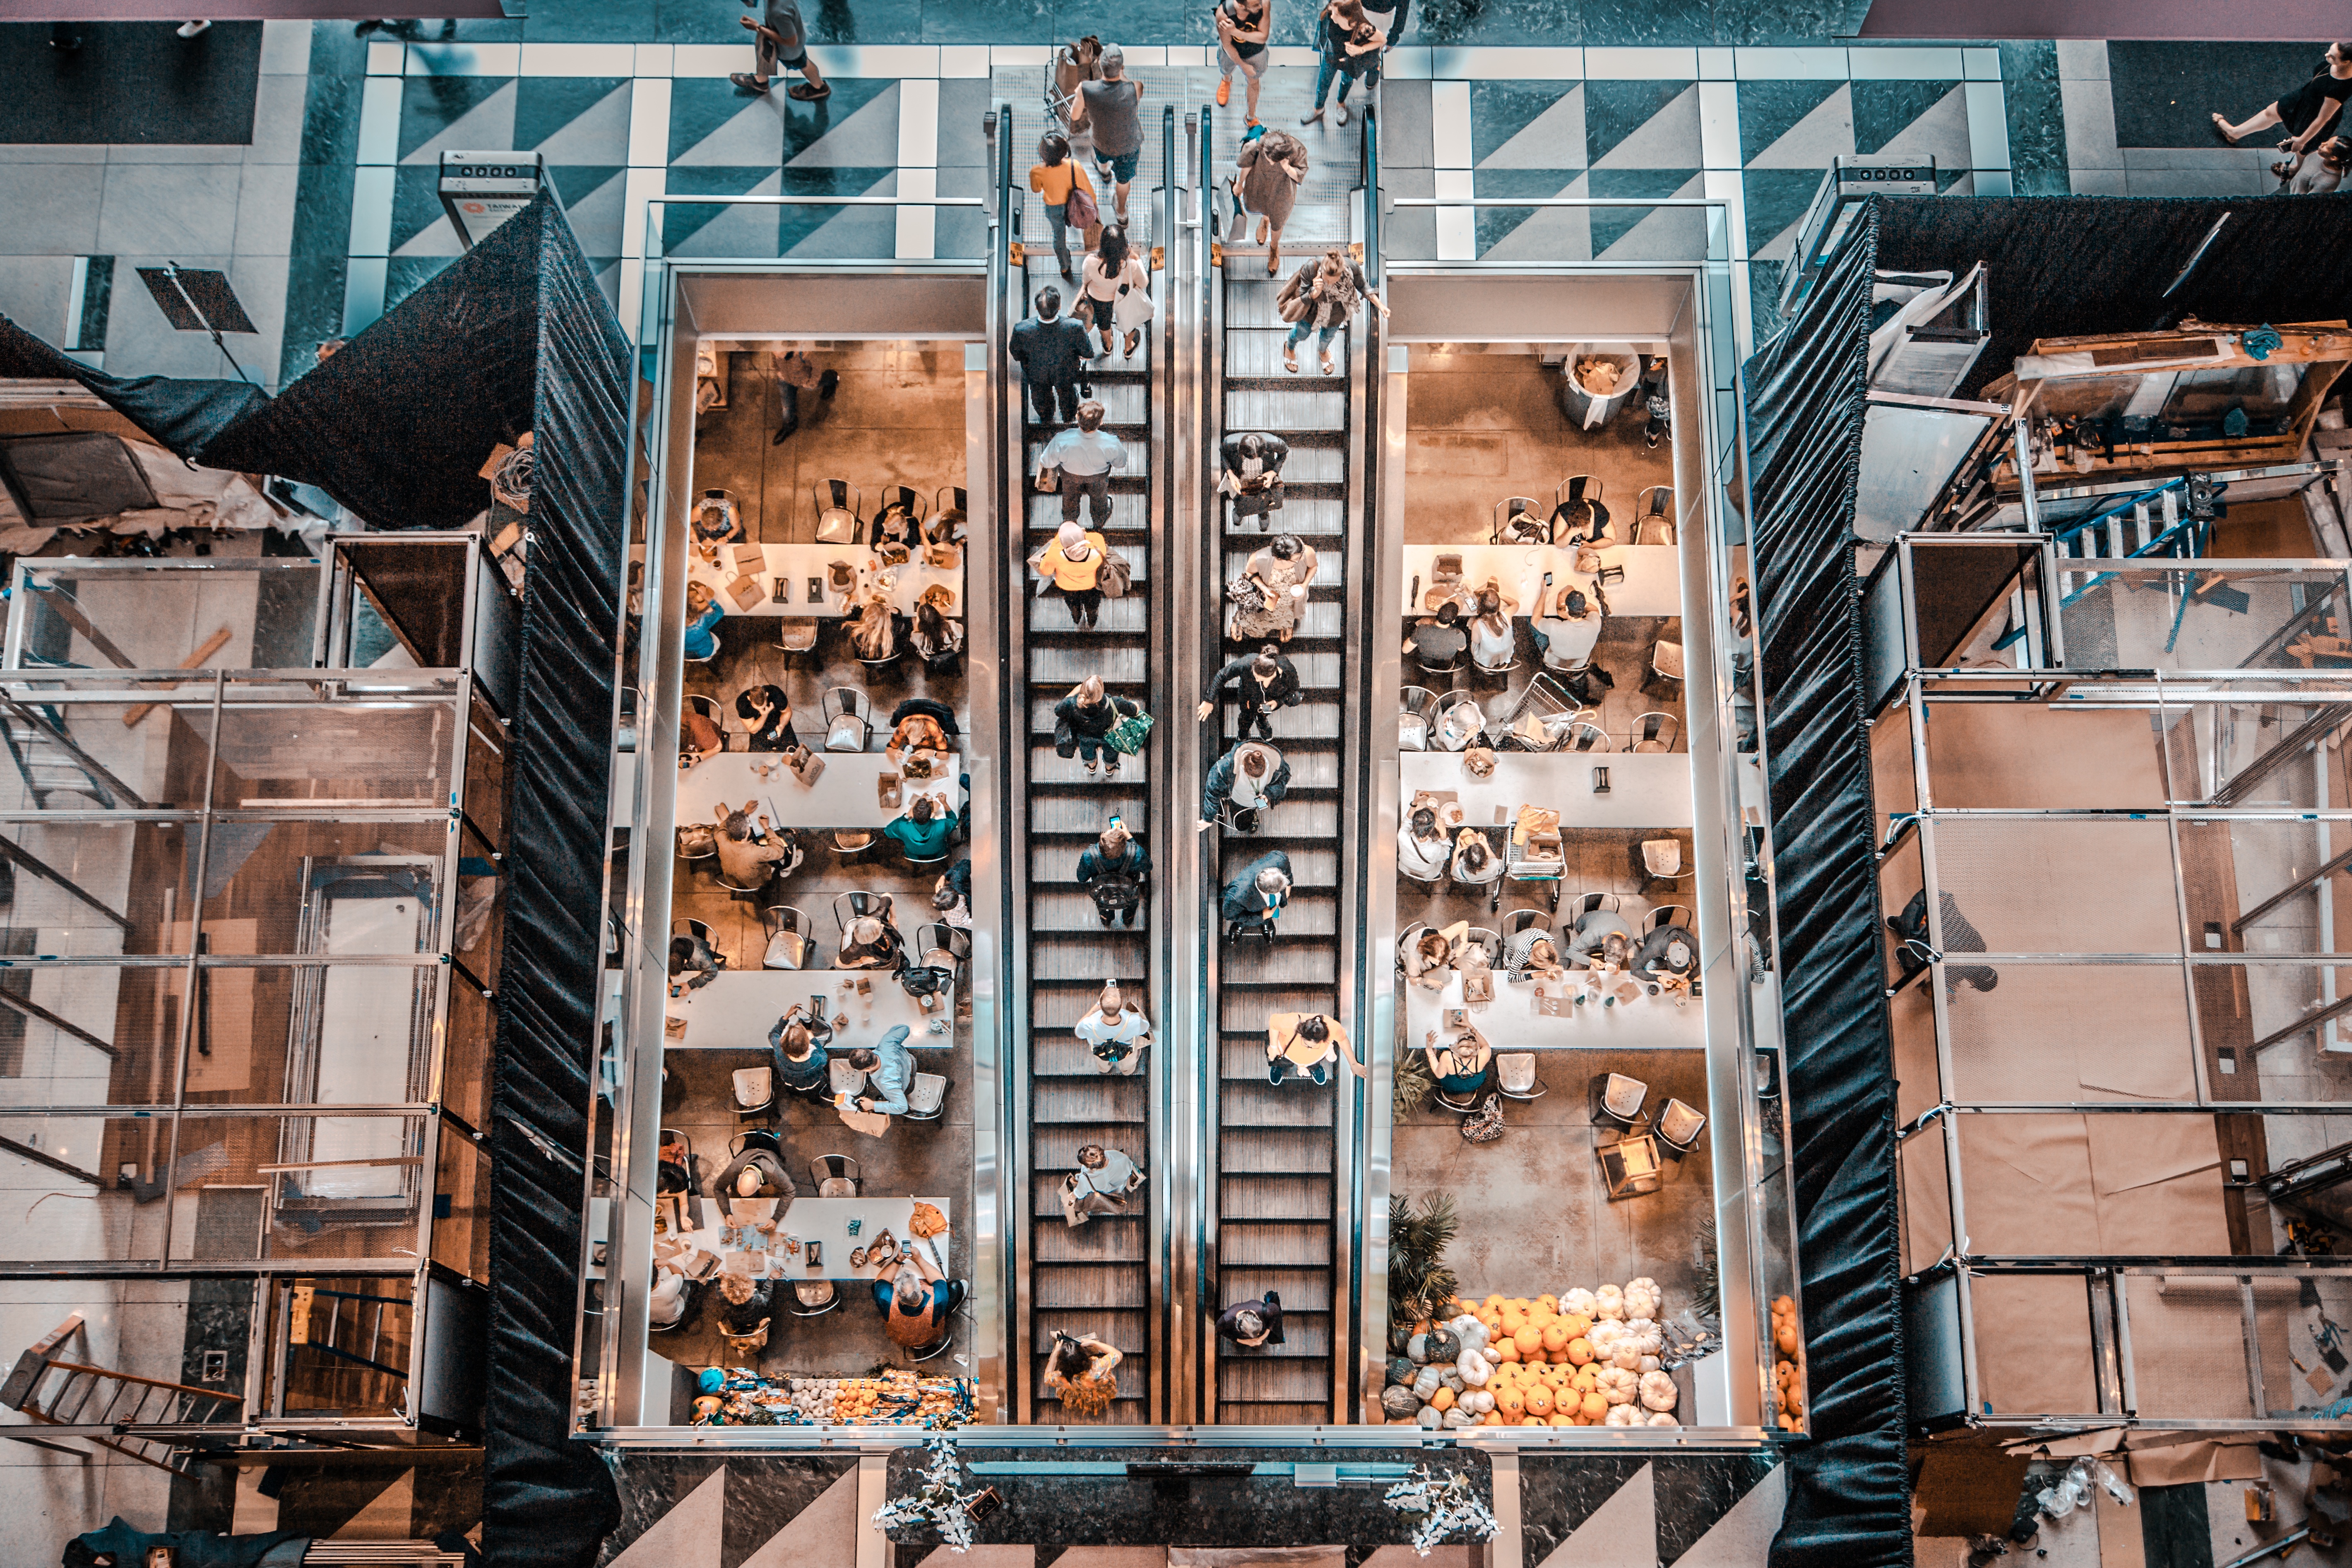
facade, shopping, interior design, art, retail, display window